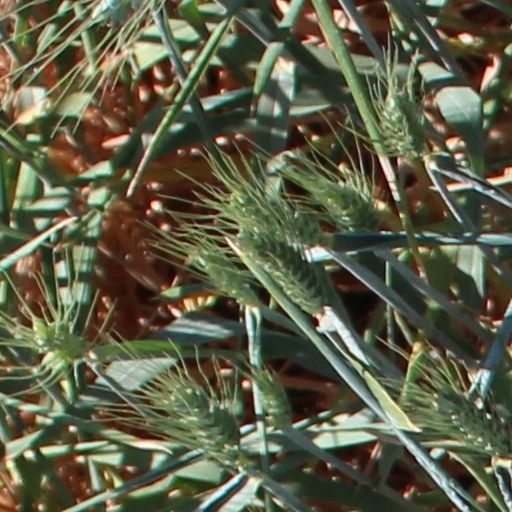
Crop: wheat